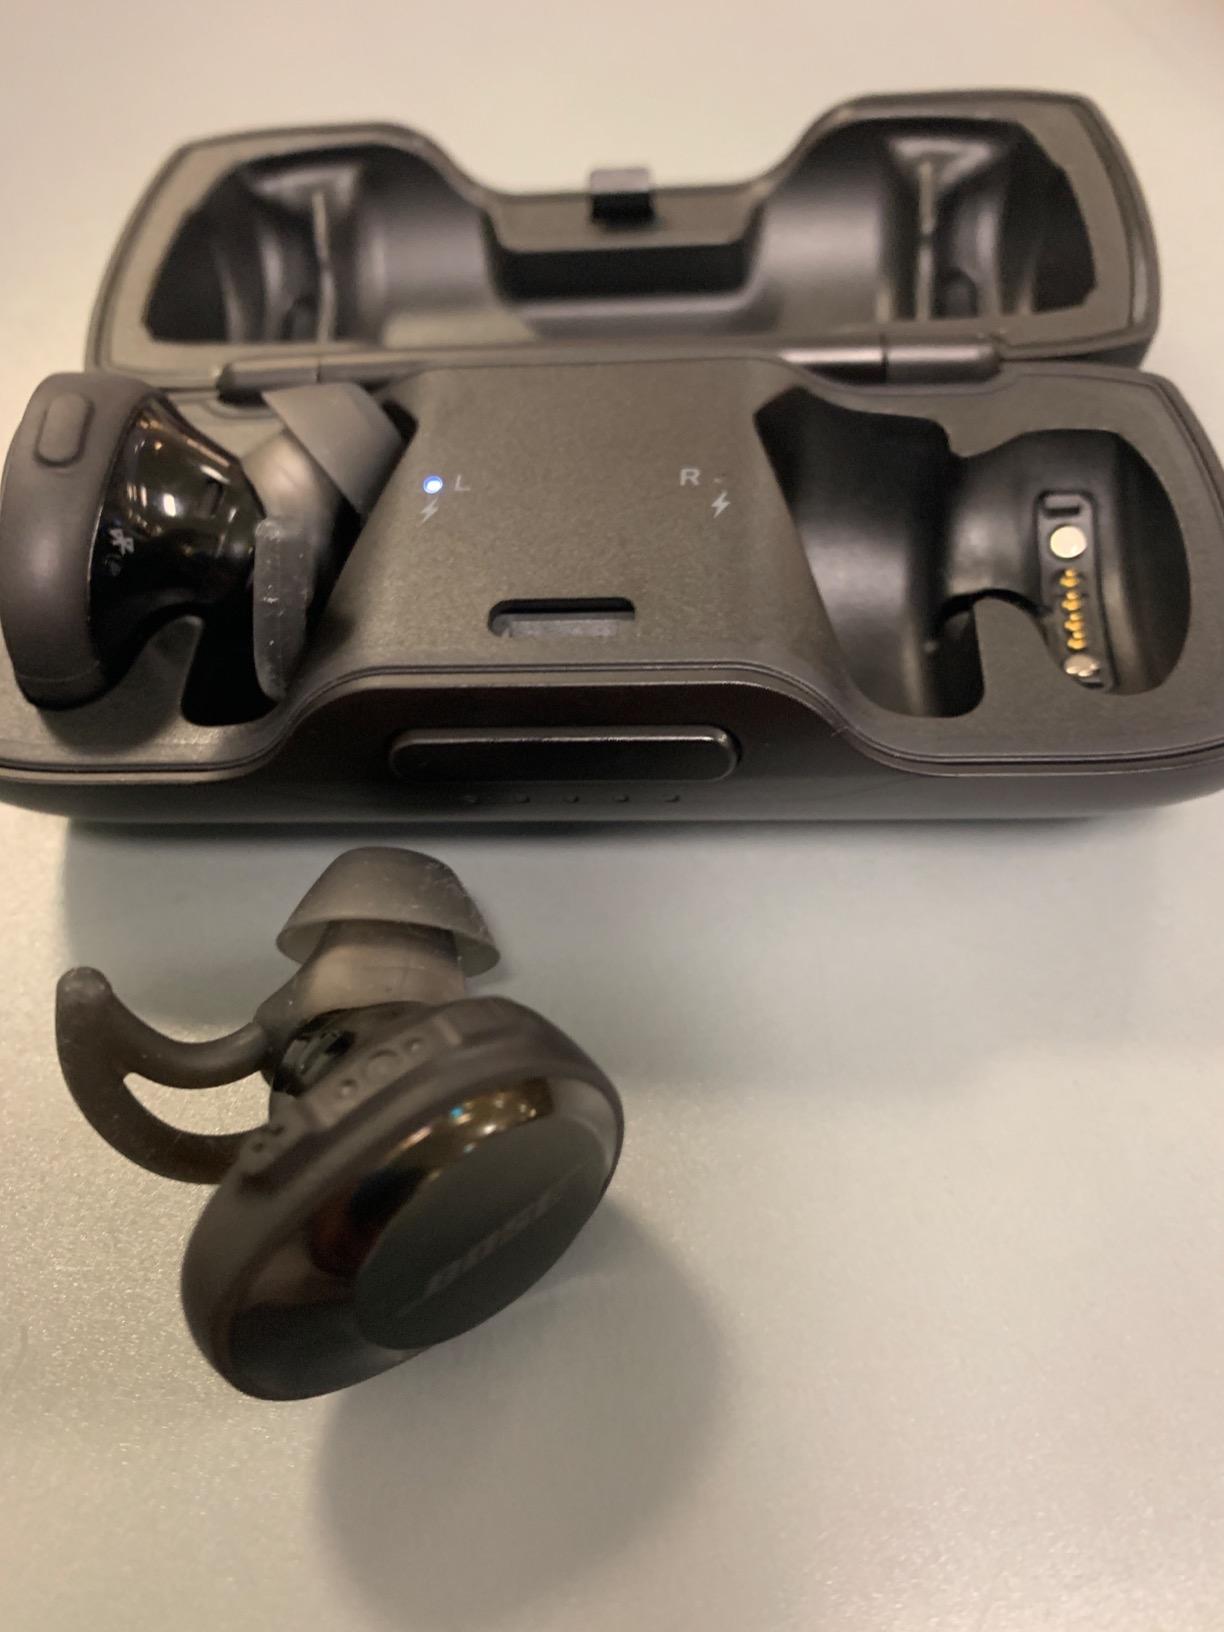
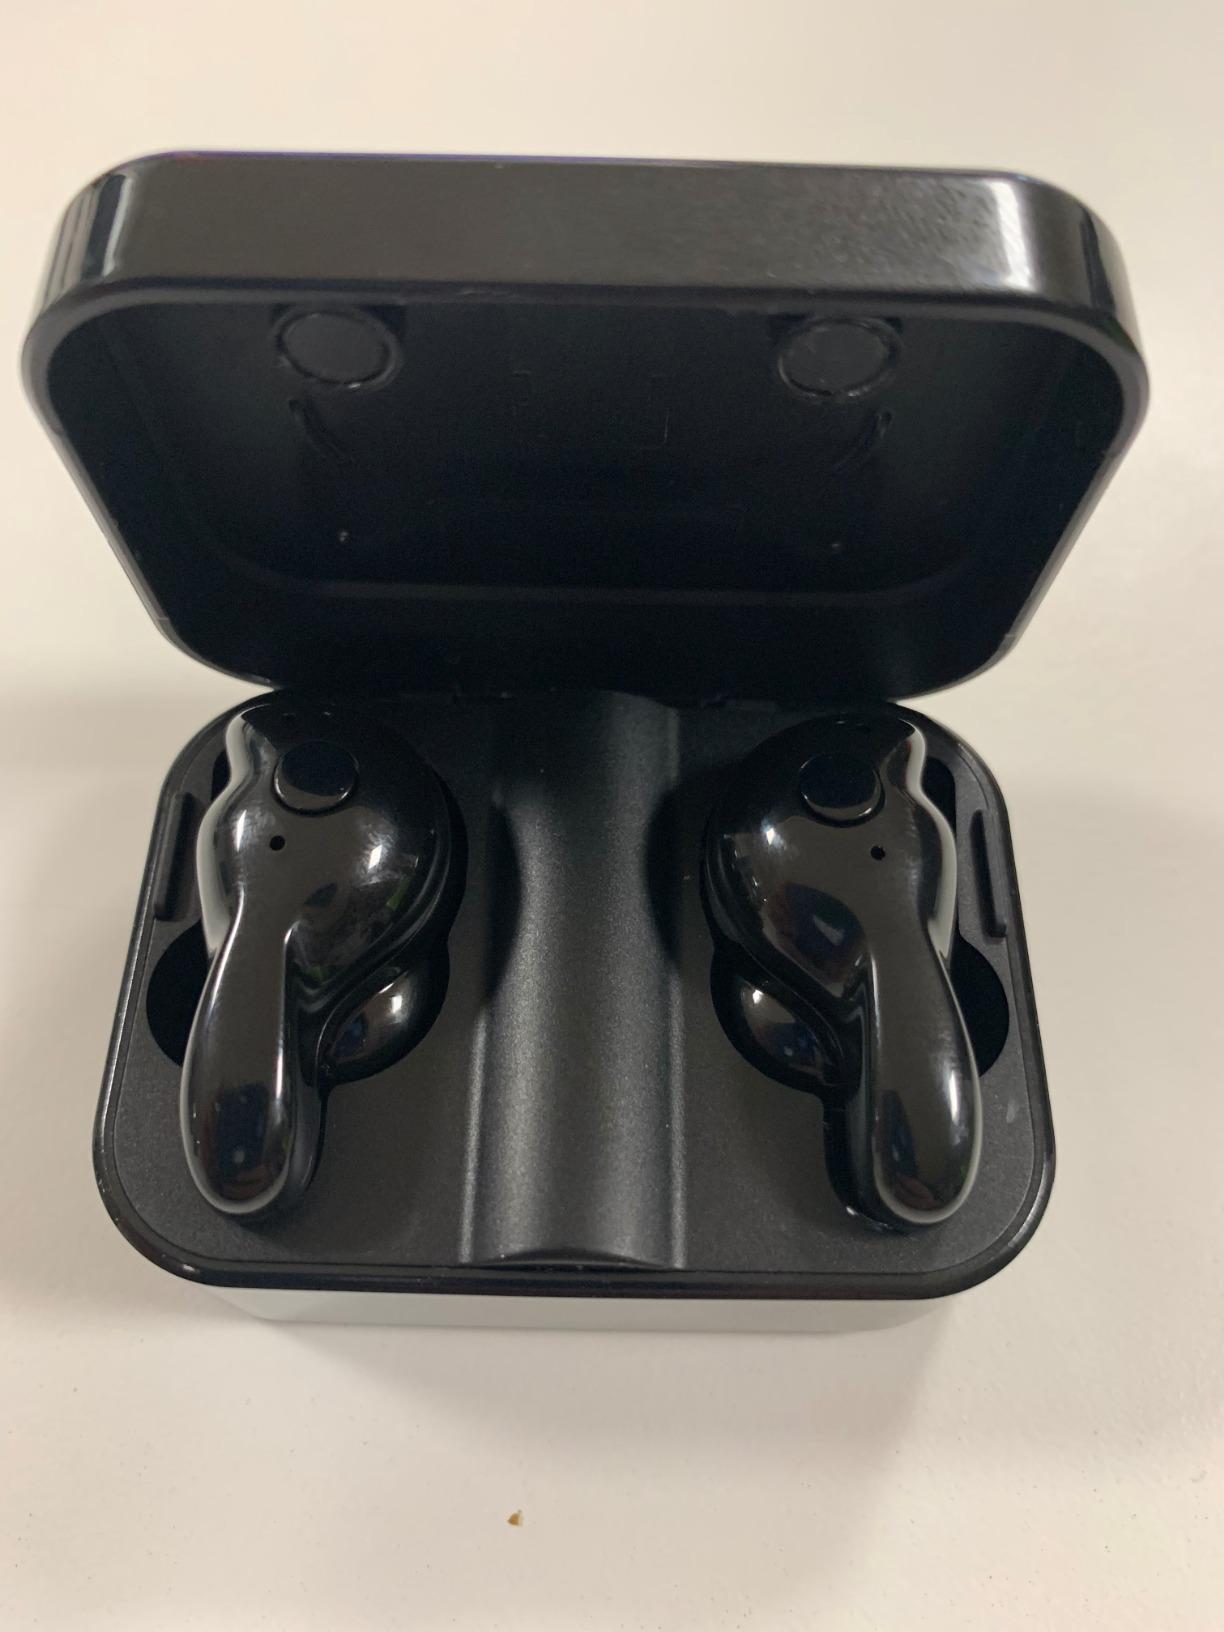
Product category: earbuds
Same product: no